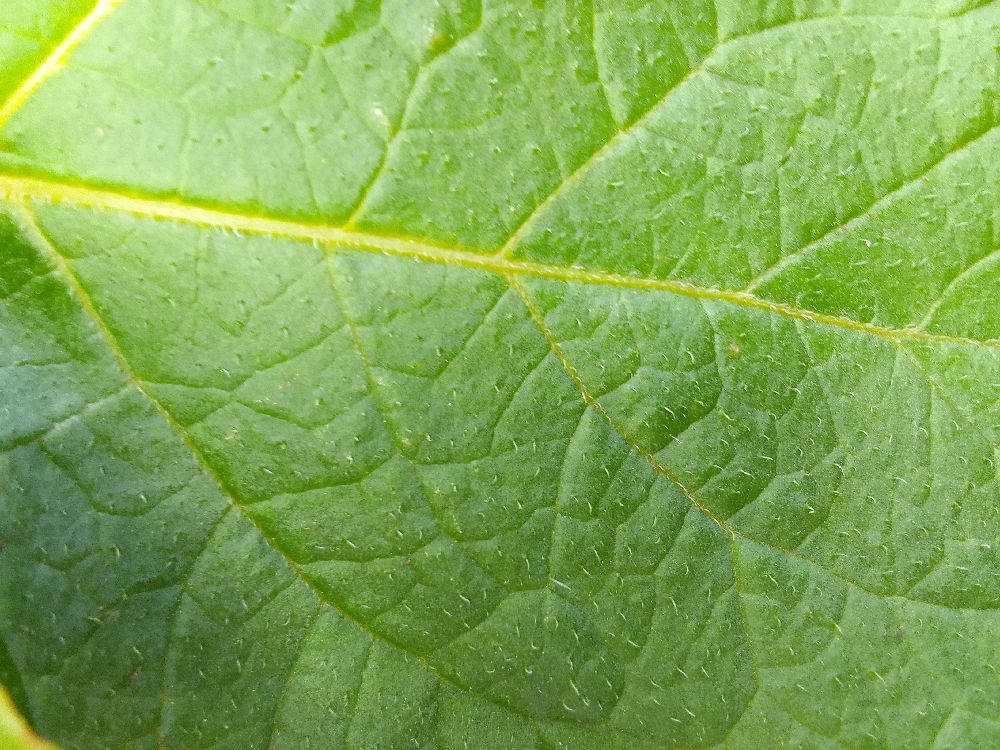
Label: Healthy